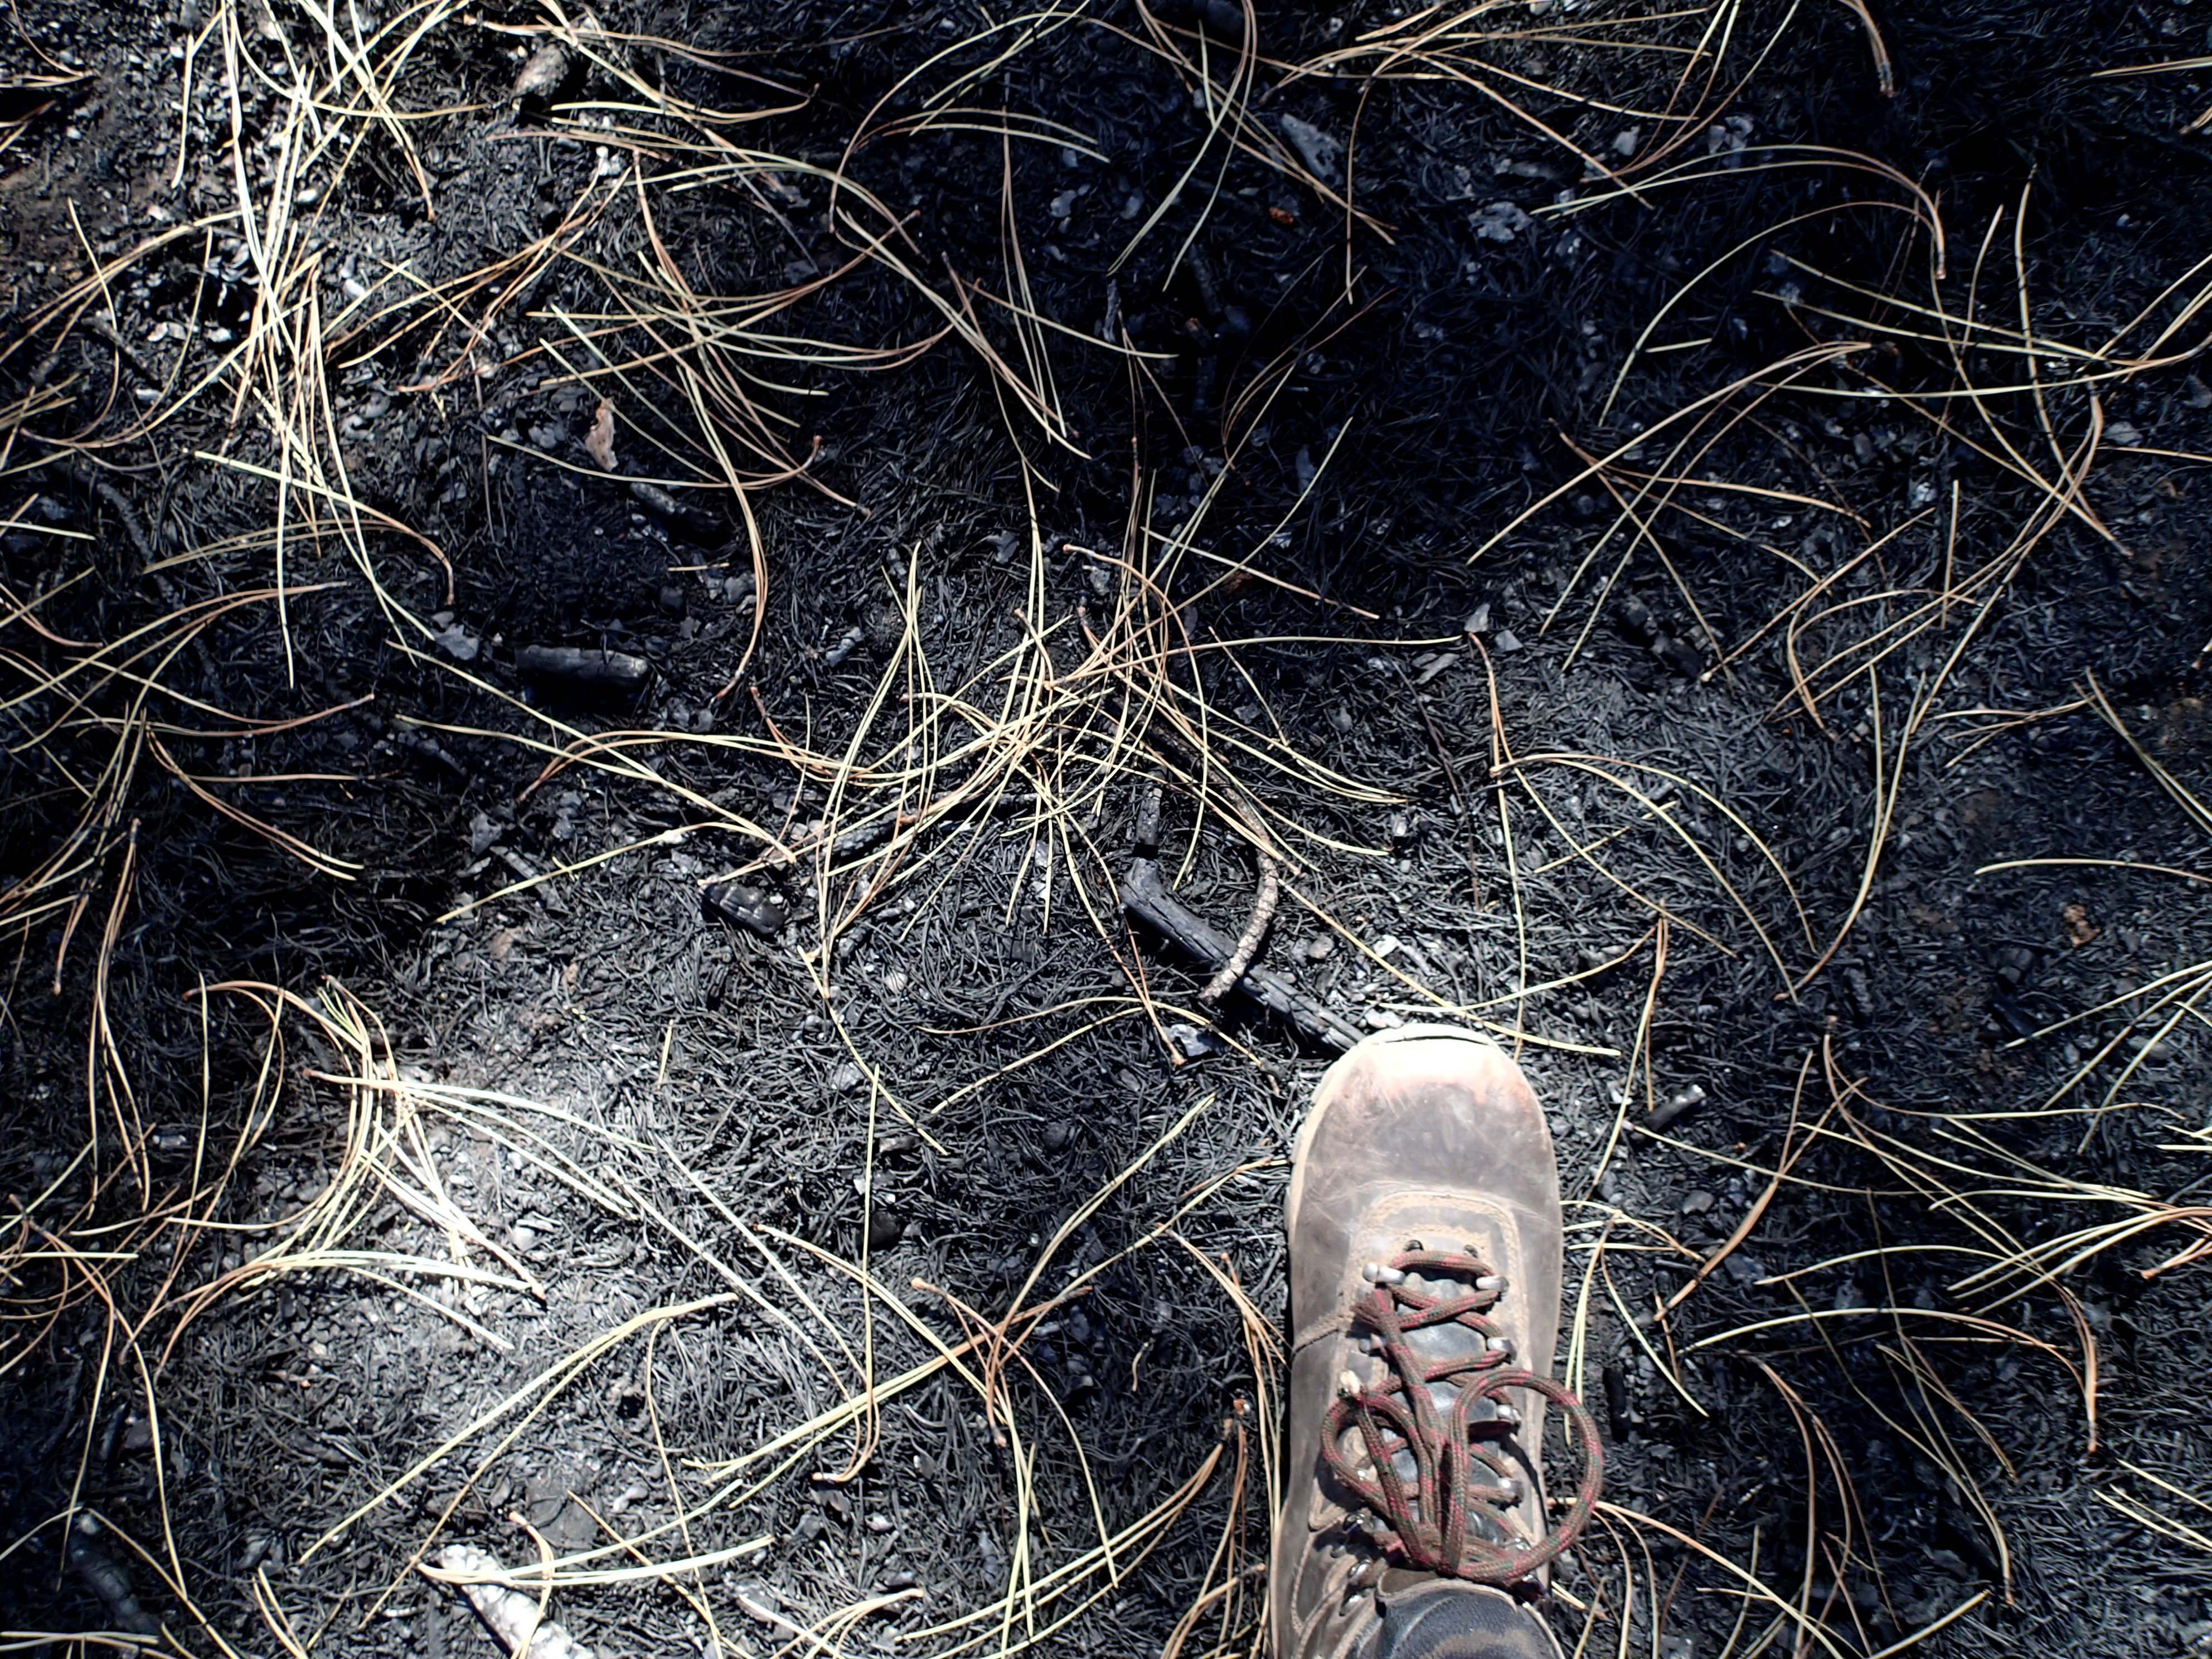
tree, forest, grass, branch, winter, soil, darkness